Graham Nash

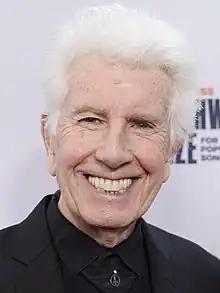
Nash in 2023

Graham William Nash (born 2 February 1942) is a British and American musician, singer and songwriter. He is known for his light tenor voice and for his contributions as a member of the Hollies and Crosby, Stills & Nash.